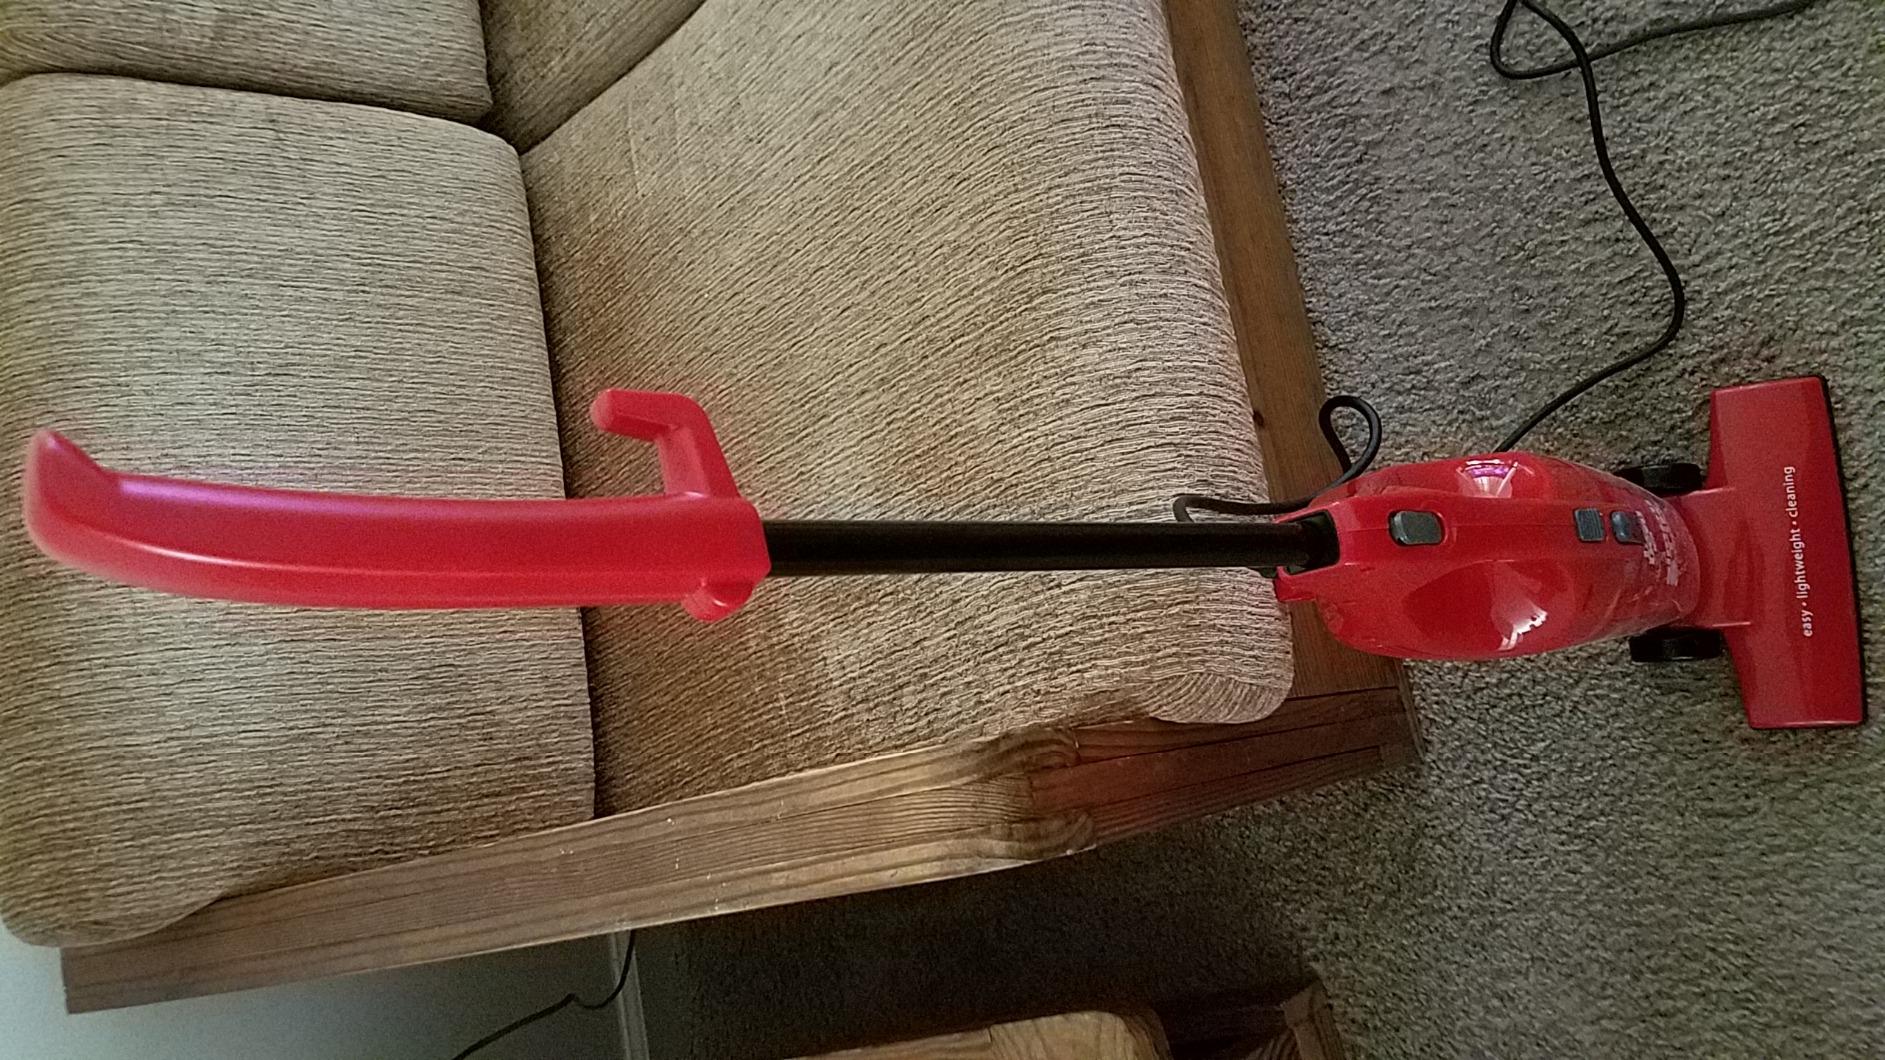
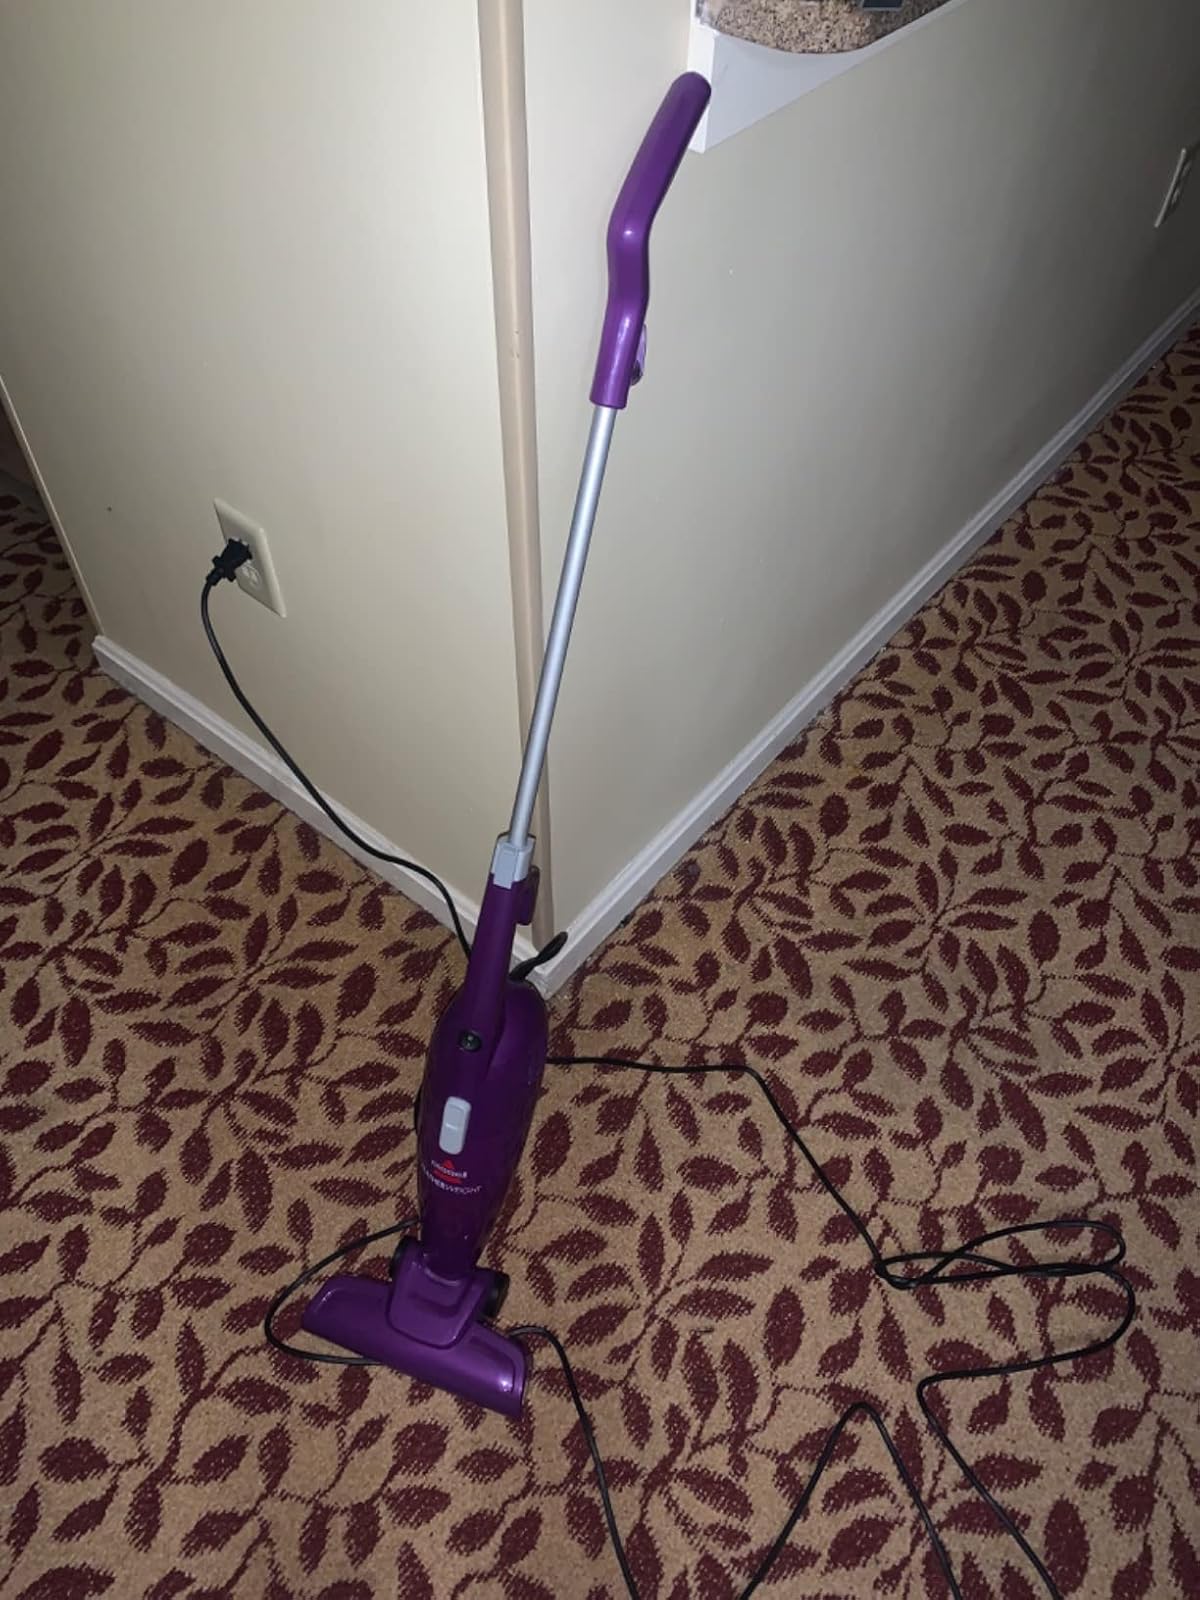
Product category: items_vacuum
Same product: no